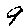
Label: 9